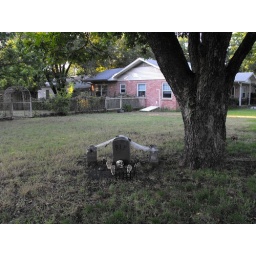
I was hoping the tree might make it more spooky...unfortunately the bright house in the background just wasn't helping lol